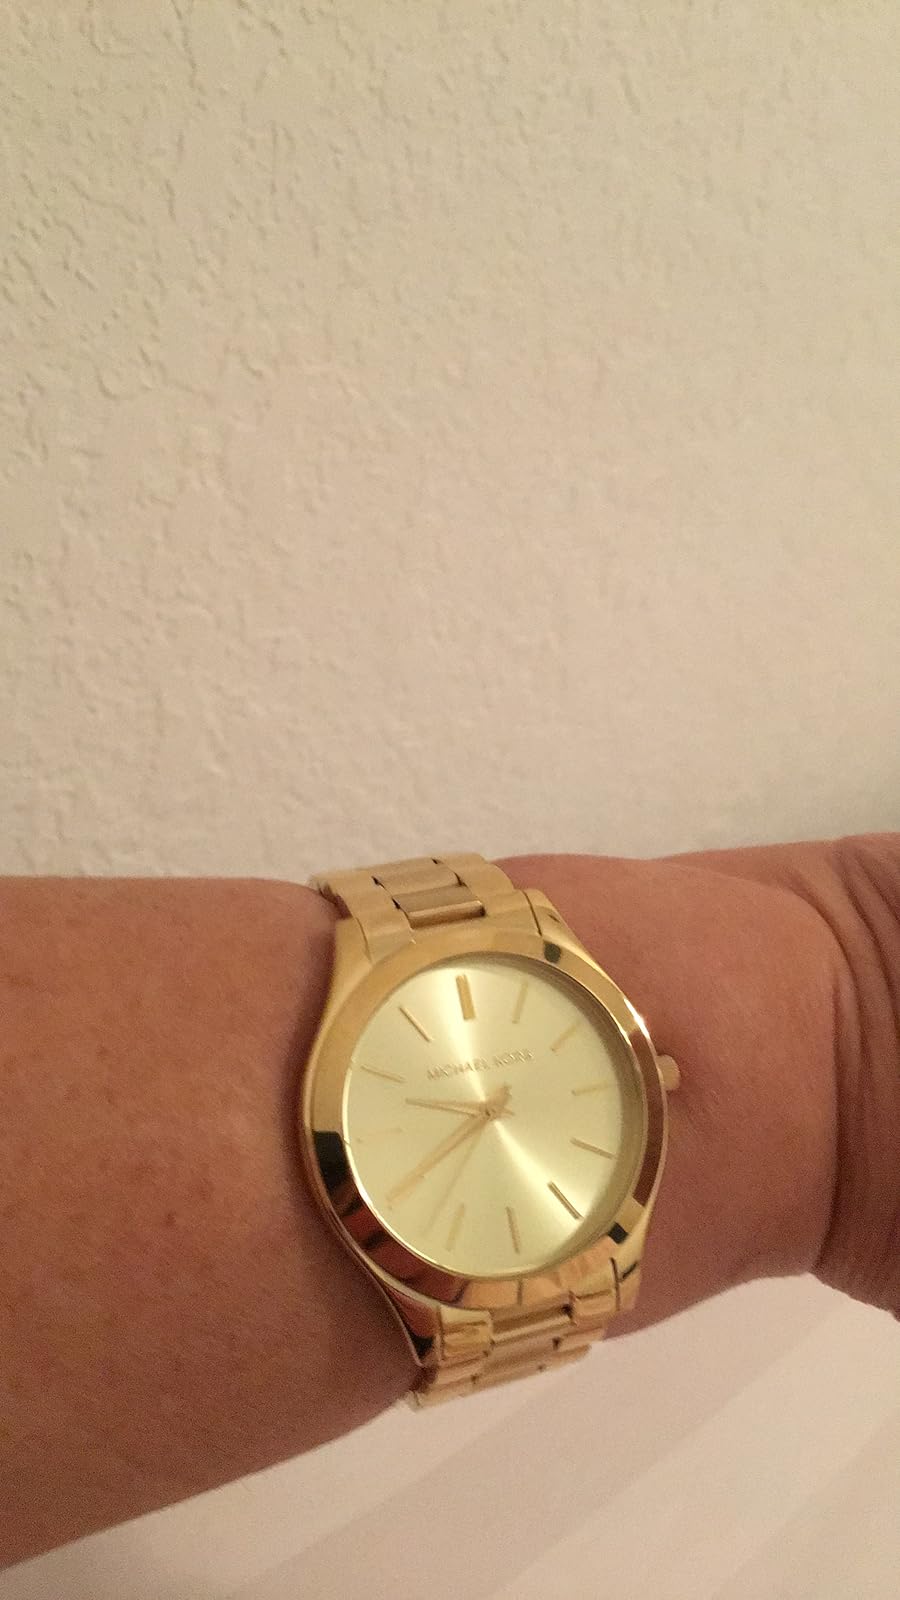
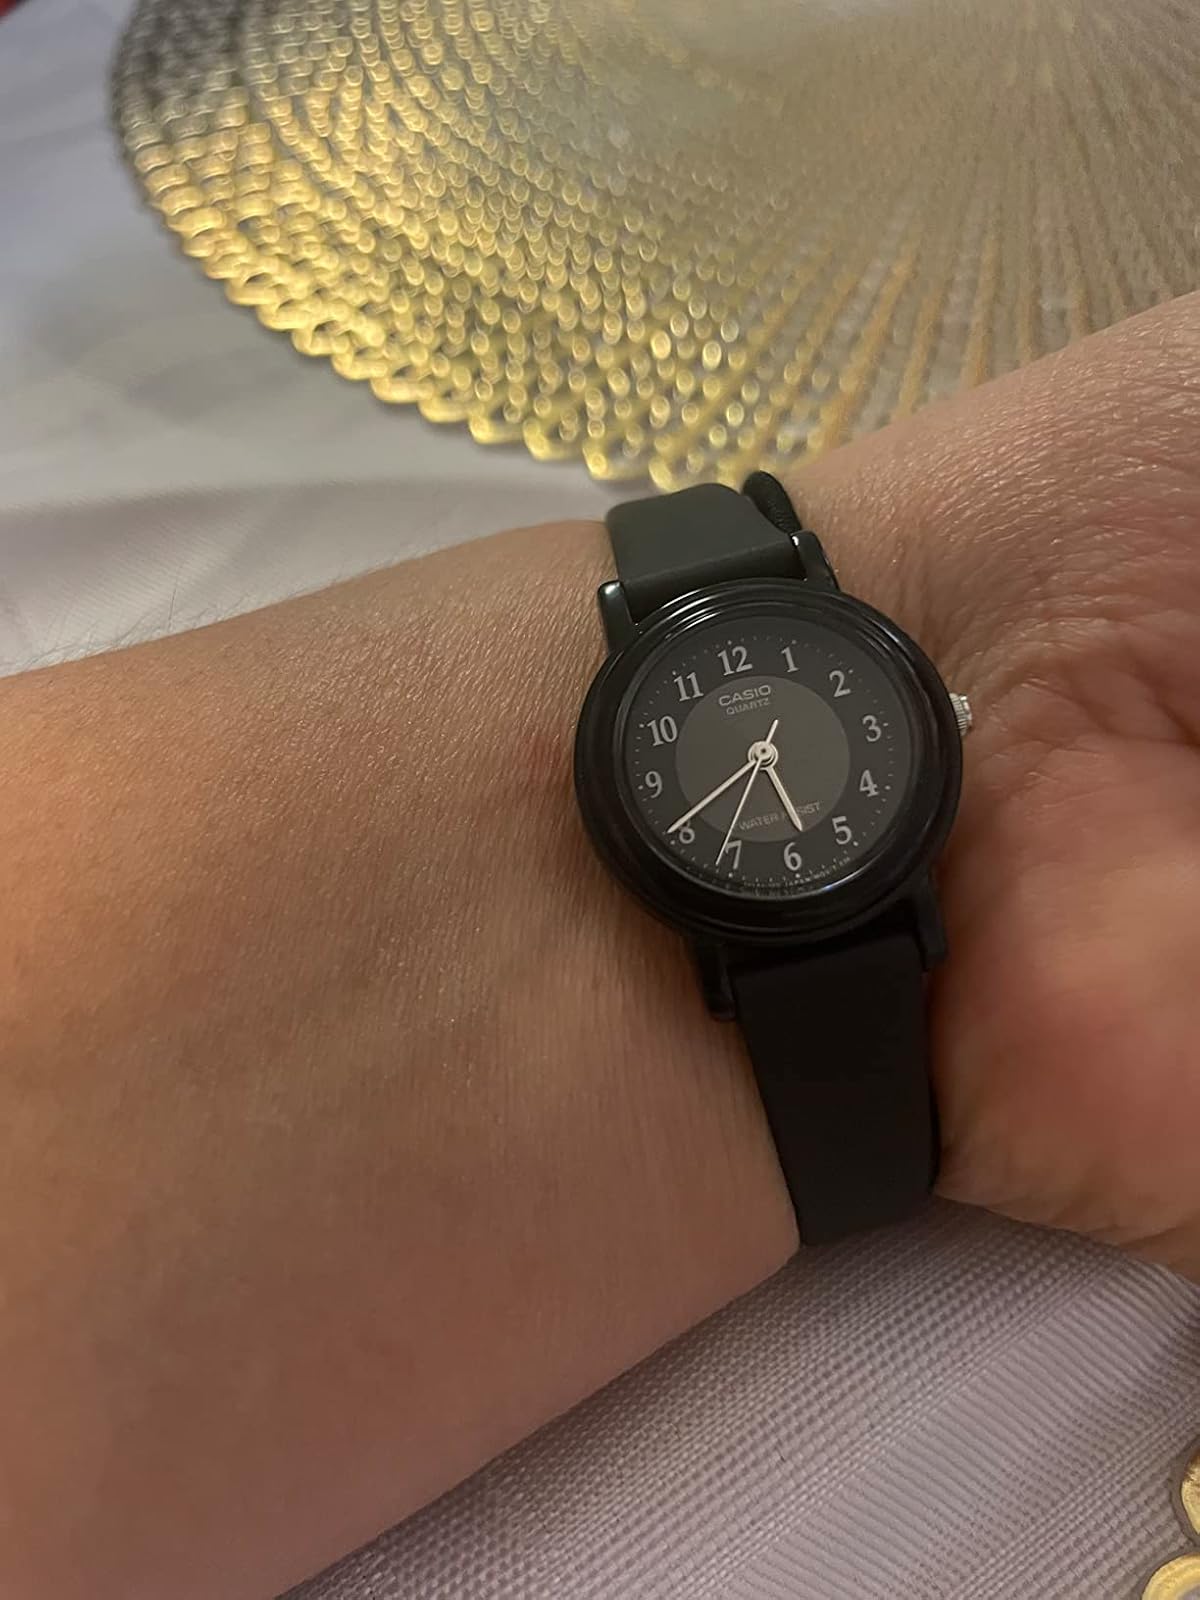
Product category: accessories_watch
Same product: no